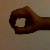
The image shows a hand gesture representing the number 0 in Indian Sign Language.